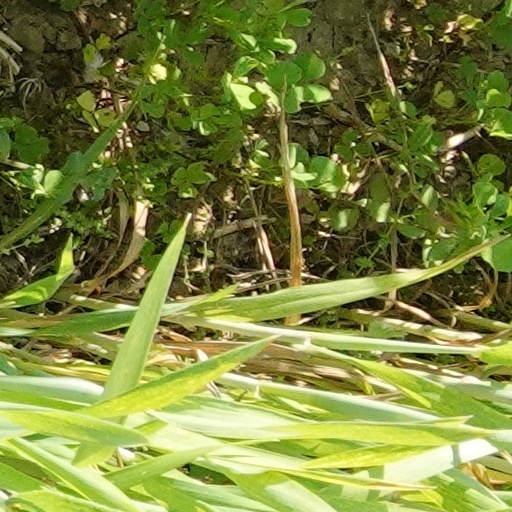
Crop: wheat